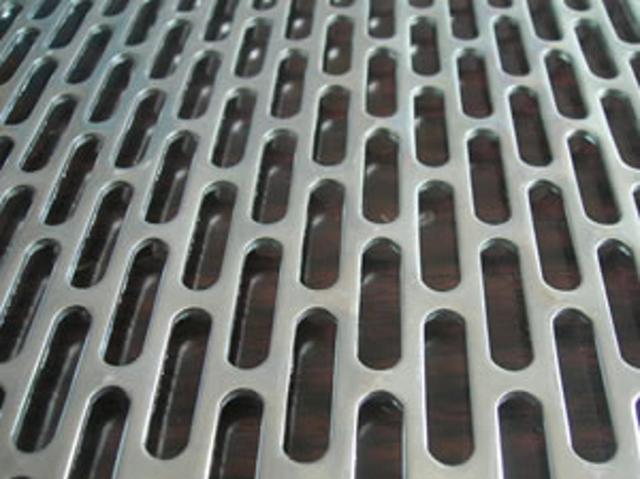
Texture: perforated